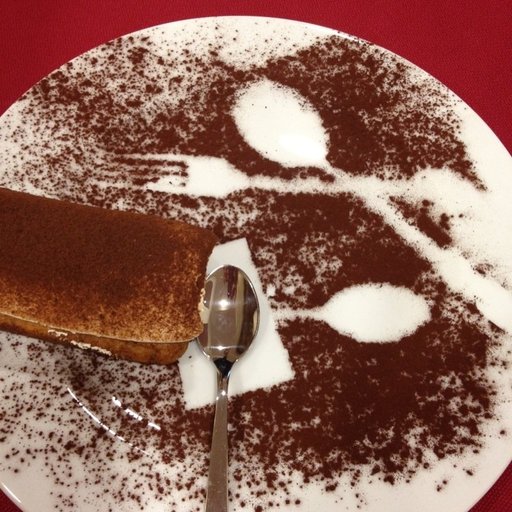
Label: tiramisu